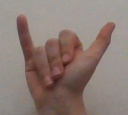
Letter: ya